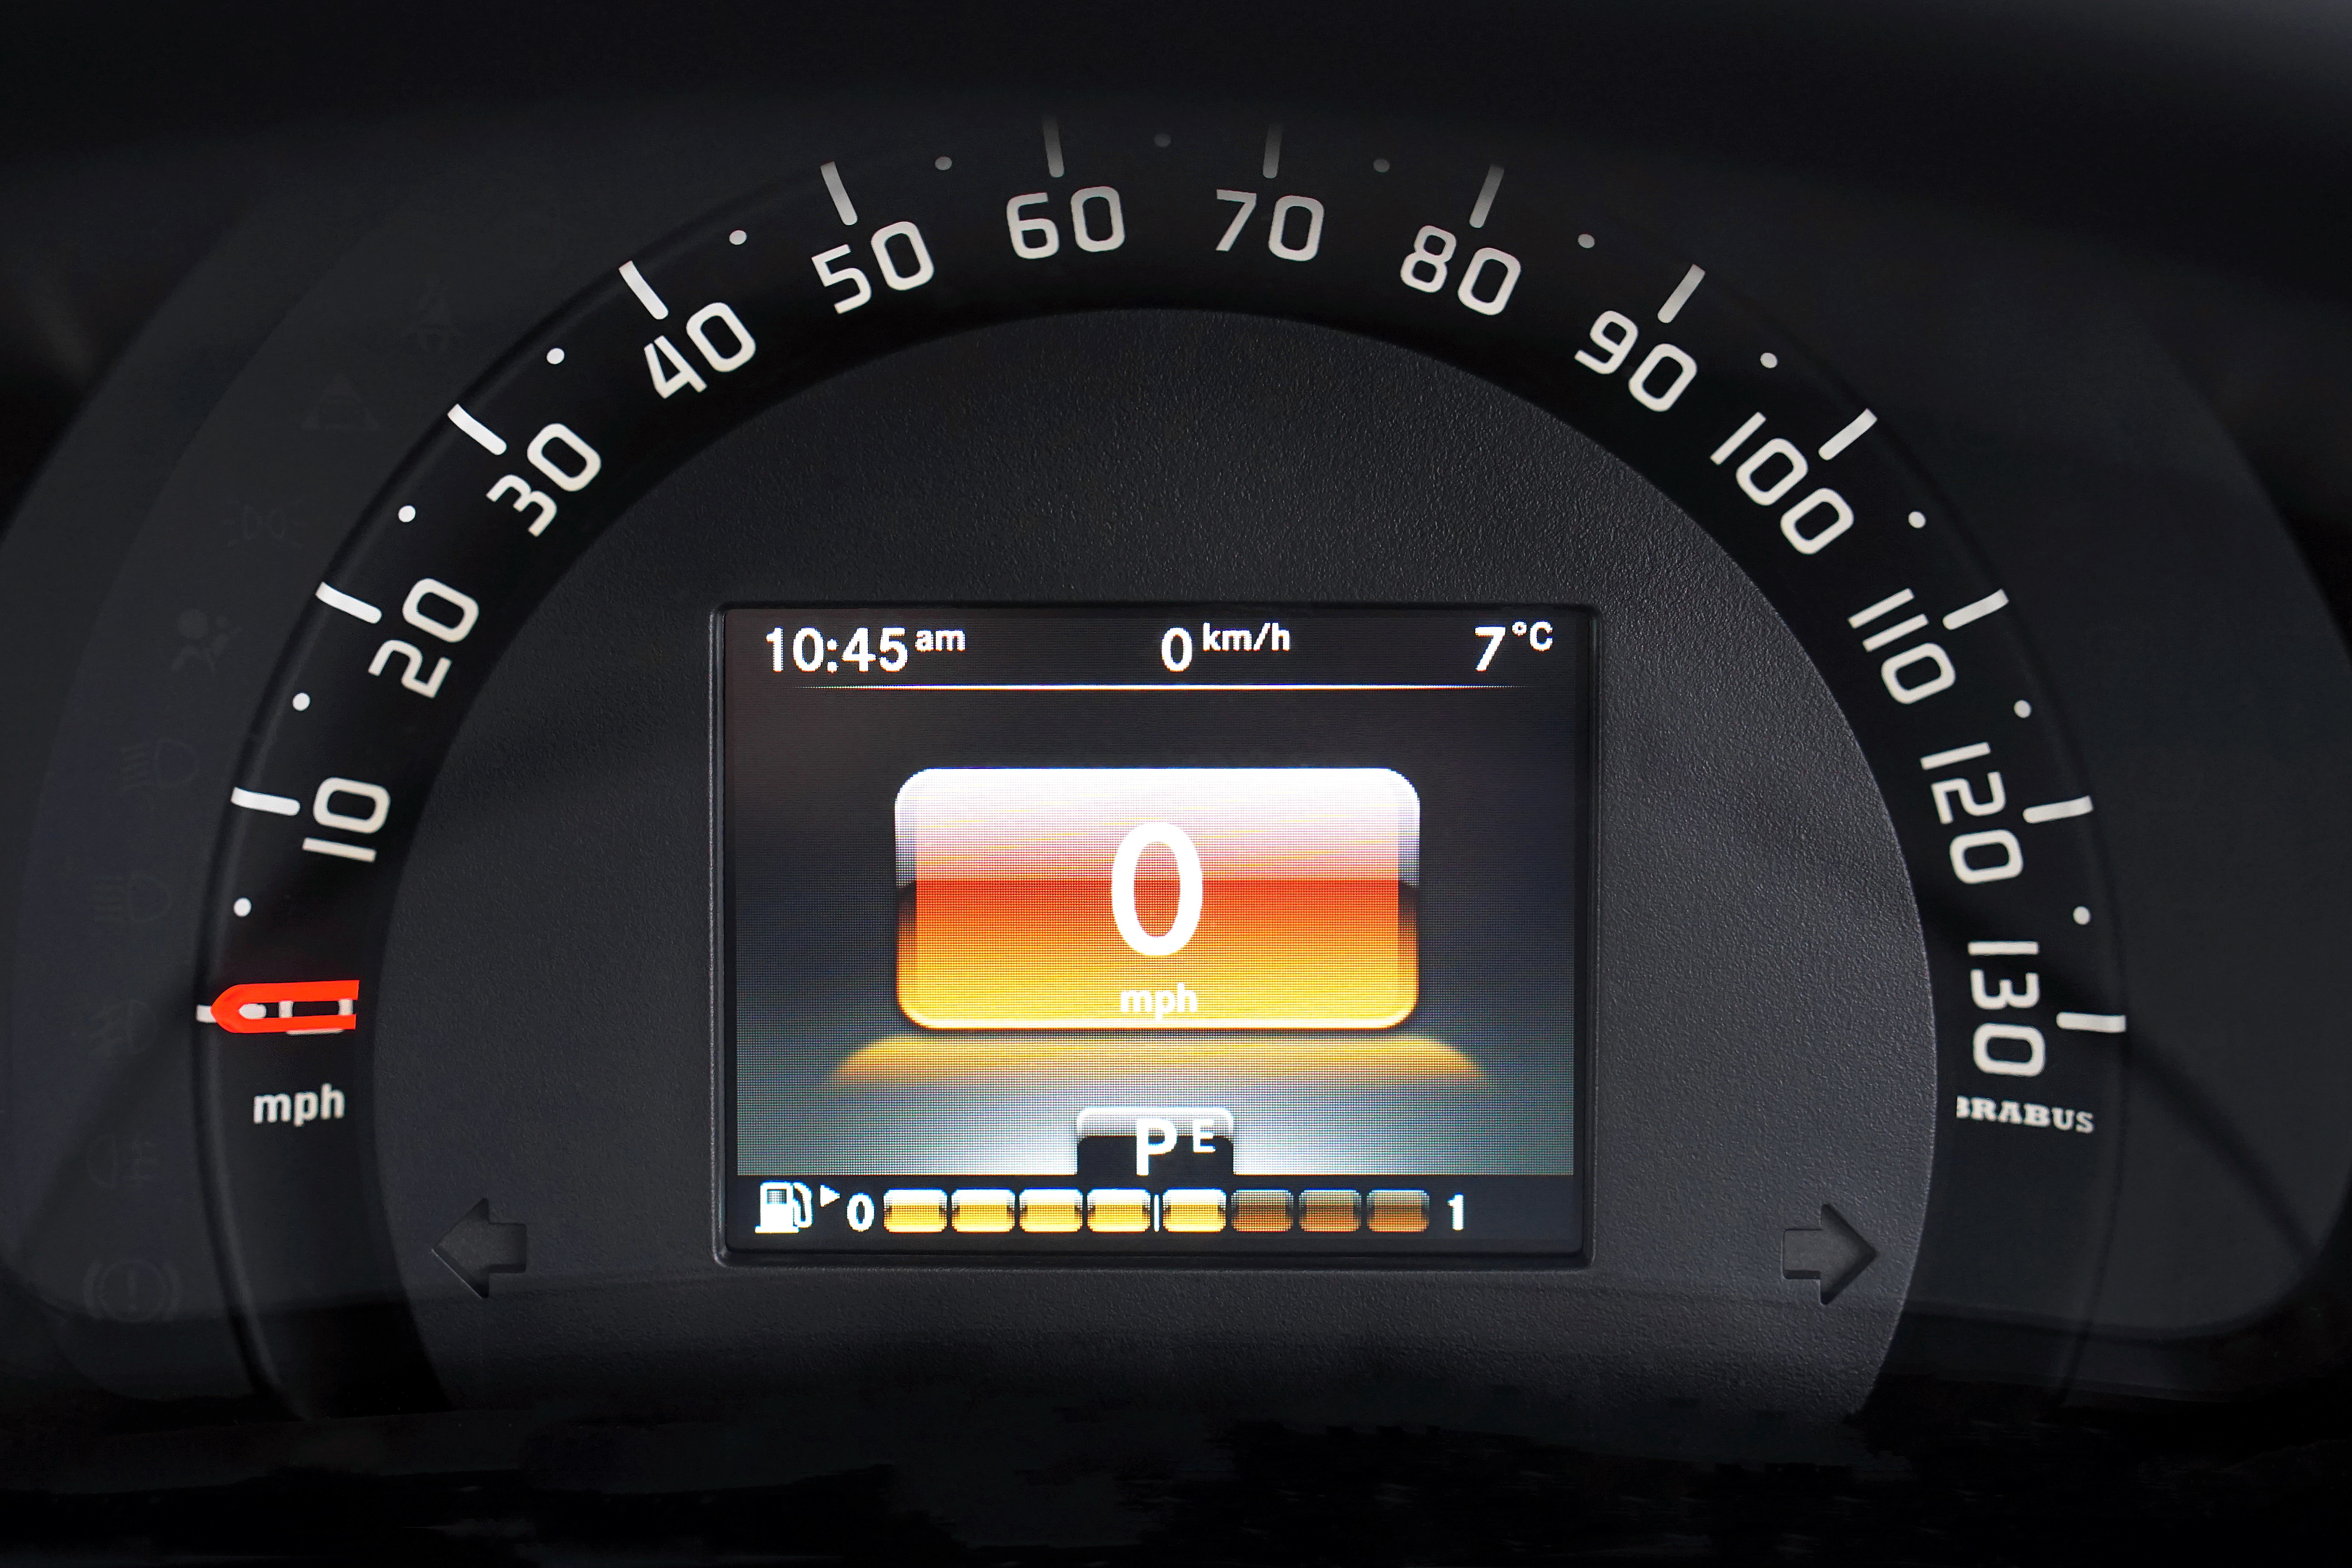
light, technology, car, automobile, interior, transportation, vehicle, auto, measure, steering wheel, speed, dashboard, speedometer, odometer, automotive, car interior, indicator, power, luxury, design, display, sedan, control, city car, land vehicle, automobile make, compact car, luxury vehicle, family car, executive car, transportation system, brabus